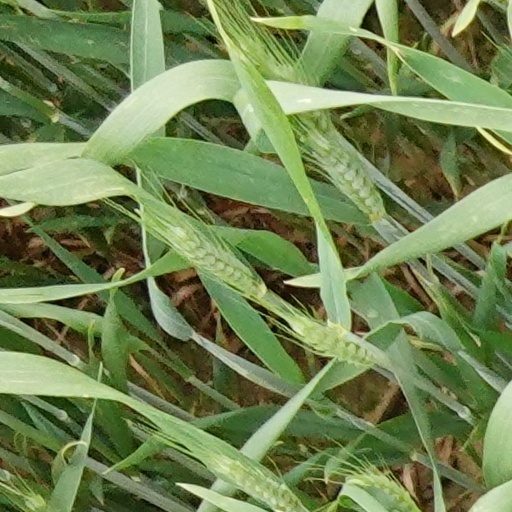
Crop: wheat